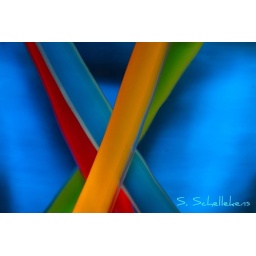
Straws in a cup of water